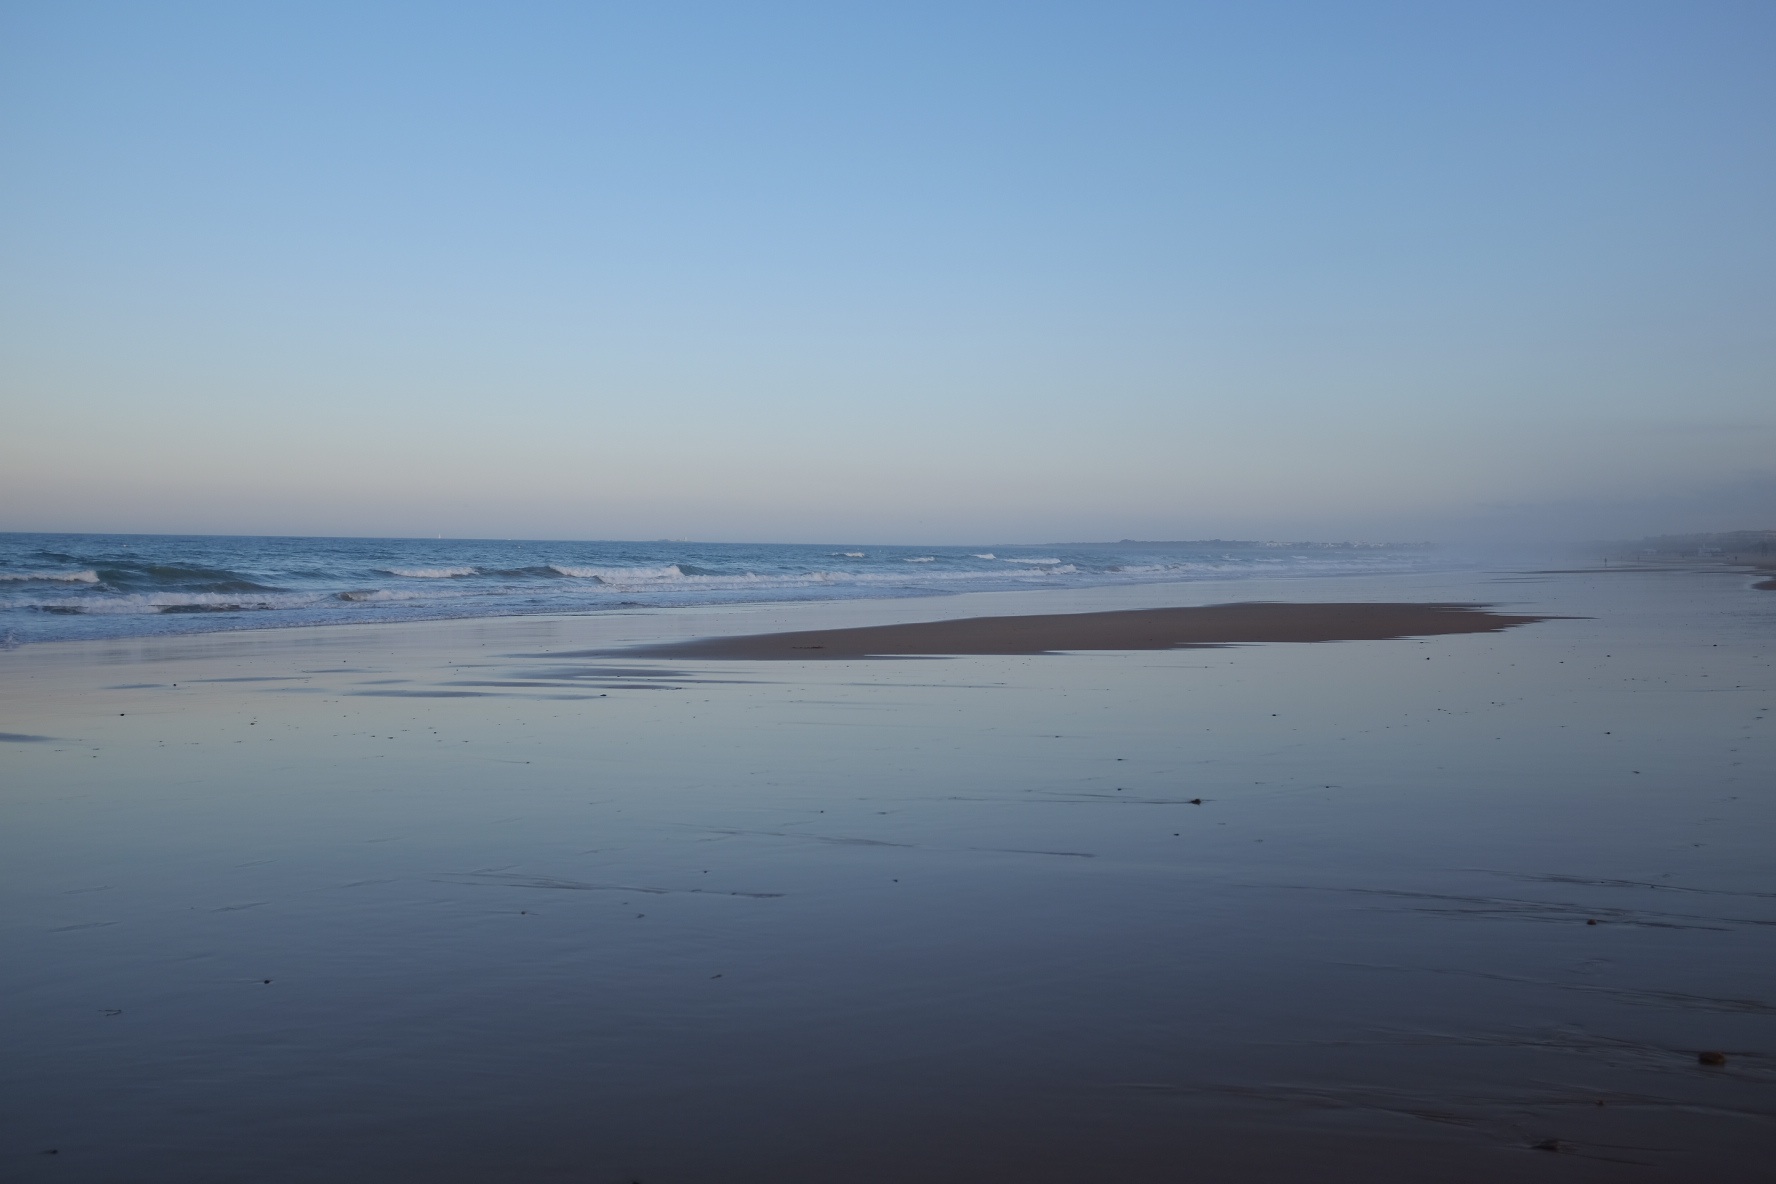
beach, sea, coast, sand, ocean, horizon, sunrise, sunlight, morning, shore, wave, dawn, dusk, evening, reflection, bay, body of water, wetland, arctic ocean, mudflat, natural environment, atmospheric phenomenon, wind wave